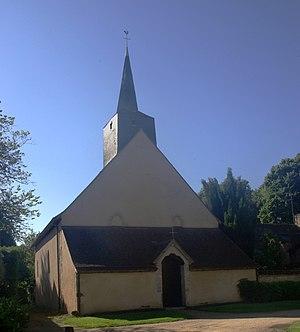
Église de Brinay (18)
Brinay est une commune française située dans le département du Cher en région Centre-Val de Loire.
L'église Saint-Aignan est une église catholique située à Brinay, en France.